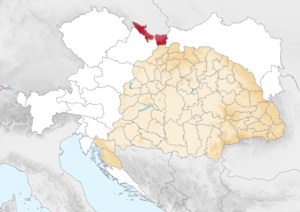
Carte de la Silésie en 1914
La conférence de Kreuznach du 7 octobre 1917 est une réunion du gouvernement et de militaires allemands sous la présidence de l'empereur Guillaume II à Bad Kreuznach, alors siège de l’Oberste Heeresleitung, le commandement suprême de l'armée impériale allemande. Cette rencontre est destinée à établir de nouveaux buts de guerre pour le Reich impérial alors que la Première Guerre mondiale entre dans sa quatrième année. Au cours de cette conférence, le gouvernement allemand prépare également les négociations qui doivent avoir lieu avec l'Autriche-Hongrie à Vienne le 22 octobre suivant, en élaborant une liste d'exigences que les négociateurs allemands comptent présenter à la double monarchie épuisée par le conflit.
Les royaumes et pays représentés au Conseil d'Empire, ou au Reichsrat était, de 1867 à 1918, la désignation officielle de l'ensemble formé par les territoires au nord et à l'ouest de la monarchie austro-hongroise. Il comprenait ces terres de l'ancien empire d'Autriche ayant fait partie de la Confédération germanique, c'est-à-dire les territoires héréditaires des Habsbourg et les pays de la couronne de Bohême, ainsi que le royaume de Galicie et de Lodomérie, la Bucovine et le royaume de Dalmatie. Le nom courant, aussi parmi les juristes et les fonctionnaires, était Cisleithanie, contrairement à la Transleithanie, la partie hongroise.